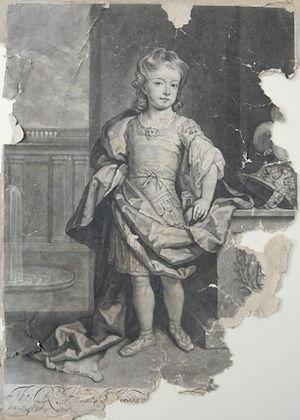
James Cecil, 5ᵉ comte de Salisbury, connu sous le nom vicomte Cranborne de 1691 à 1694, est un noble et homme politique britannique.